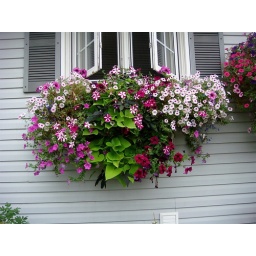
I took pictures (again) of my flower boxes in case the storm ruined them.